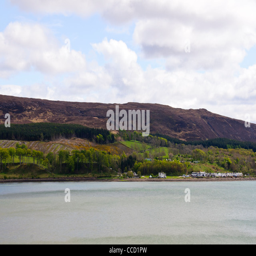
a city is a peninsula